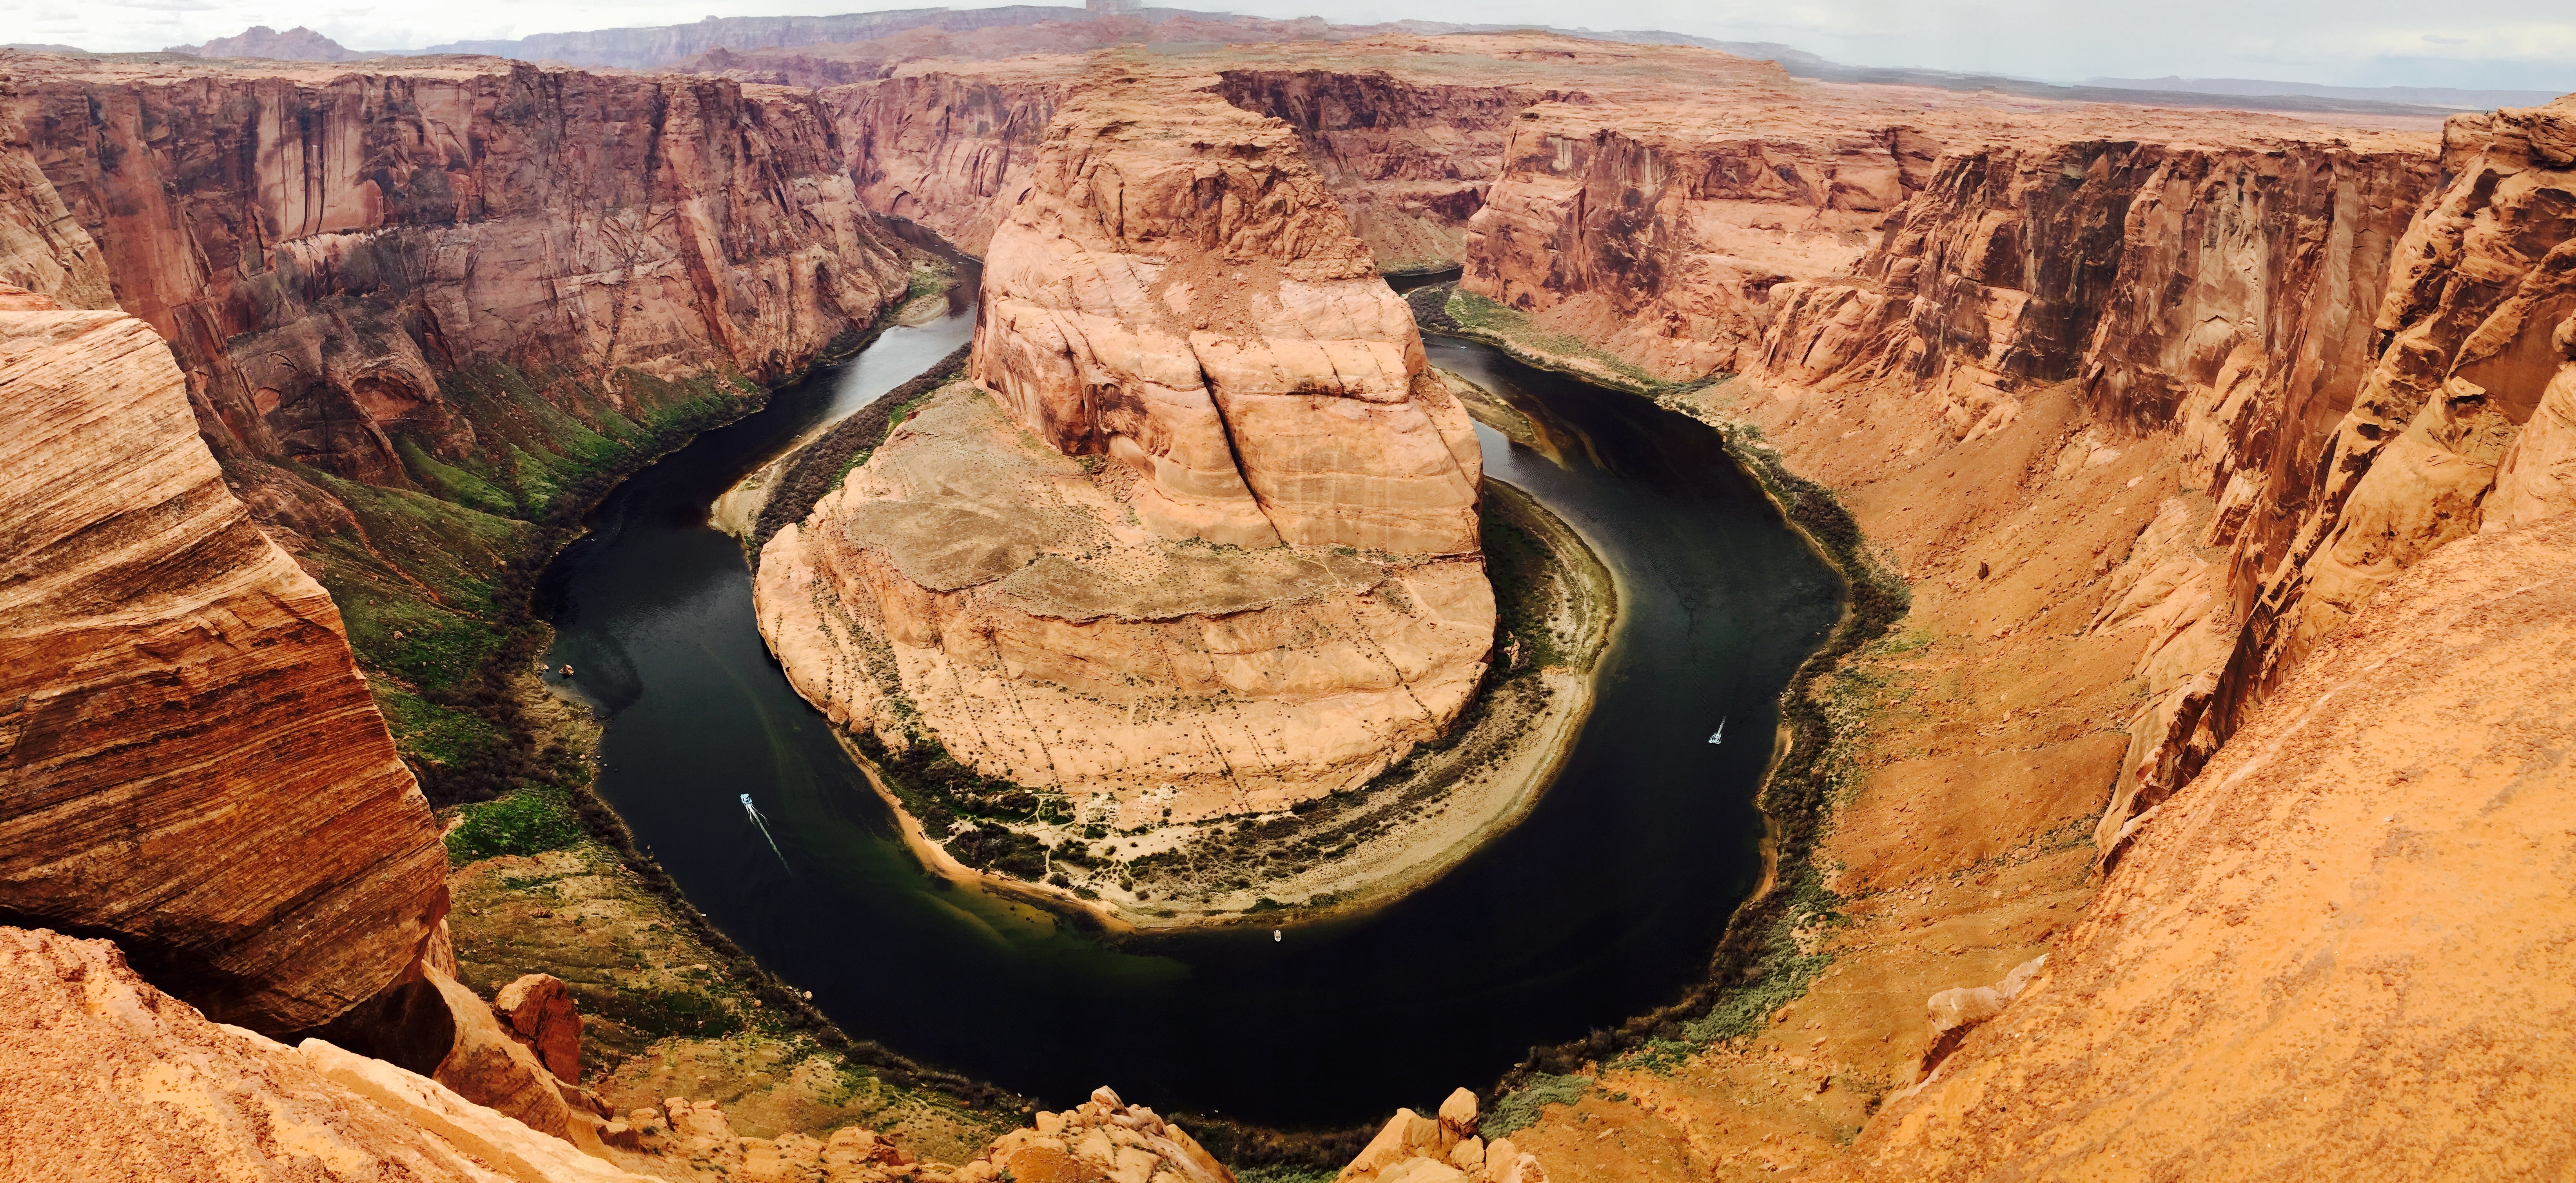
landscape, water, nature, sand, wilderness, mountain, desert, lake, river, formation, cliff, arch, soil, canyon, grand canyon, terrain, rocks, geology, cliffs, badlands, horseshoe bend, wadi, landform, geographical feature, land formation